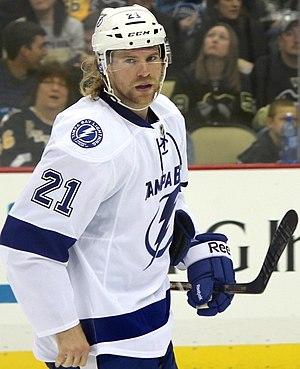
Michael Kostka est un joueur professionnel canadien de hockey sur glace. Il évolue au poste de défenseur.